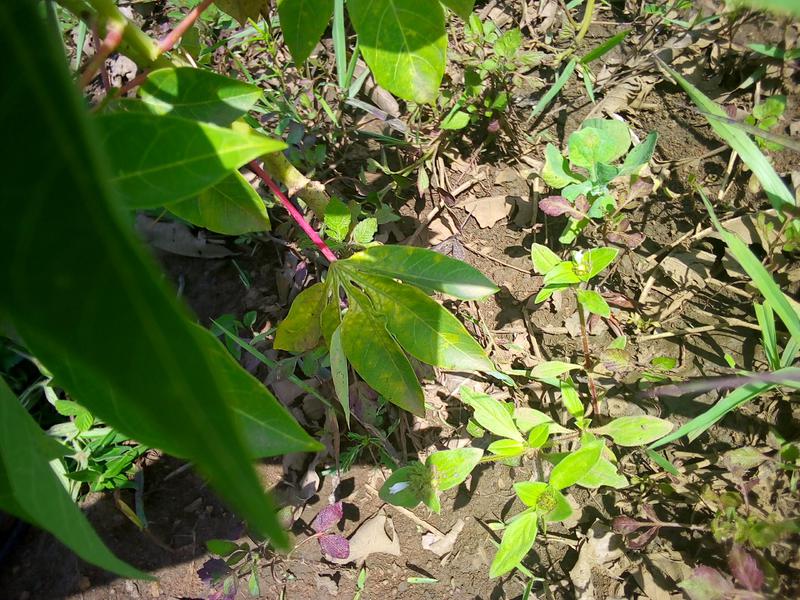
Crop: cassava
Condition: green_mottle